Footscray JUST

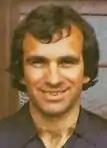
Former captain and club legend Franko Micic represented Footscray J.U.S.T in 18 seasons between 1959 and 1977

The club fluctuated in mid table before ended the 1968 league season in 11th spot, the club's worst placing in a decade. The crisis was averted under coach Rale Rasić who lead JUST to victory in the 1969 league championship before taking on the Australian national team coaching role the following year. JUST had also managed to reach the 1969 Victorian State League Cup final but were defeated. The end of the 1960s ushered in a golden era as JUST were crowned league champions for the fourth time in 1971. The club also reach the 1971 Dockerty Cup final but lost 2–0 to Juventus. League success was achieved for the fifth, and what would be the final time in the club's history in 1973. The "Plavi" were Victorian State League Cup champions for three consecutive seasons in 1974, 1975, 1976. The team's last Dockerty Cup triumph came in 1976 as JUST won the final 2–0 against Marabyinong Polonia.